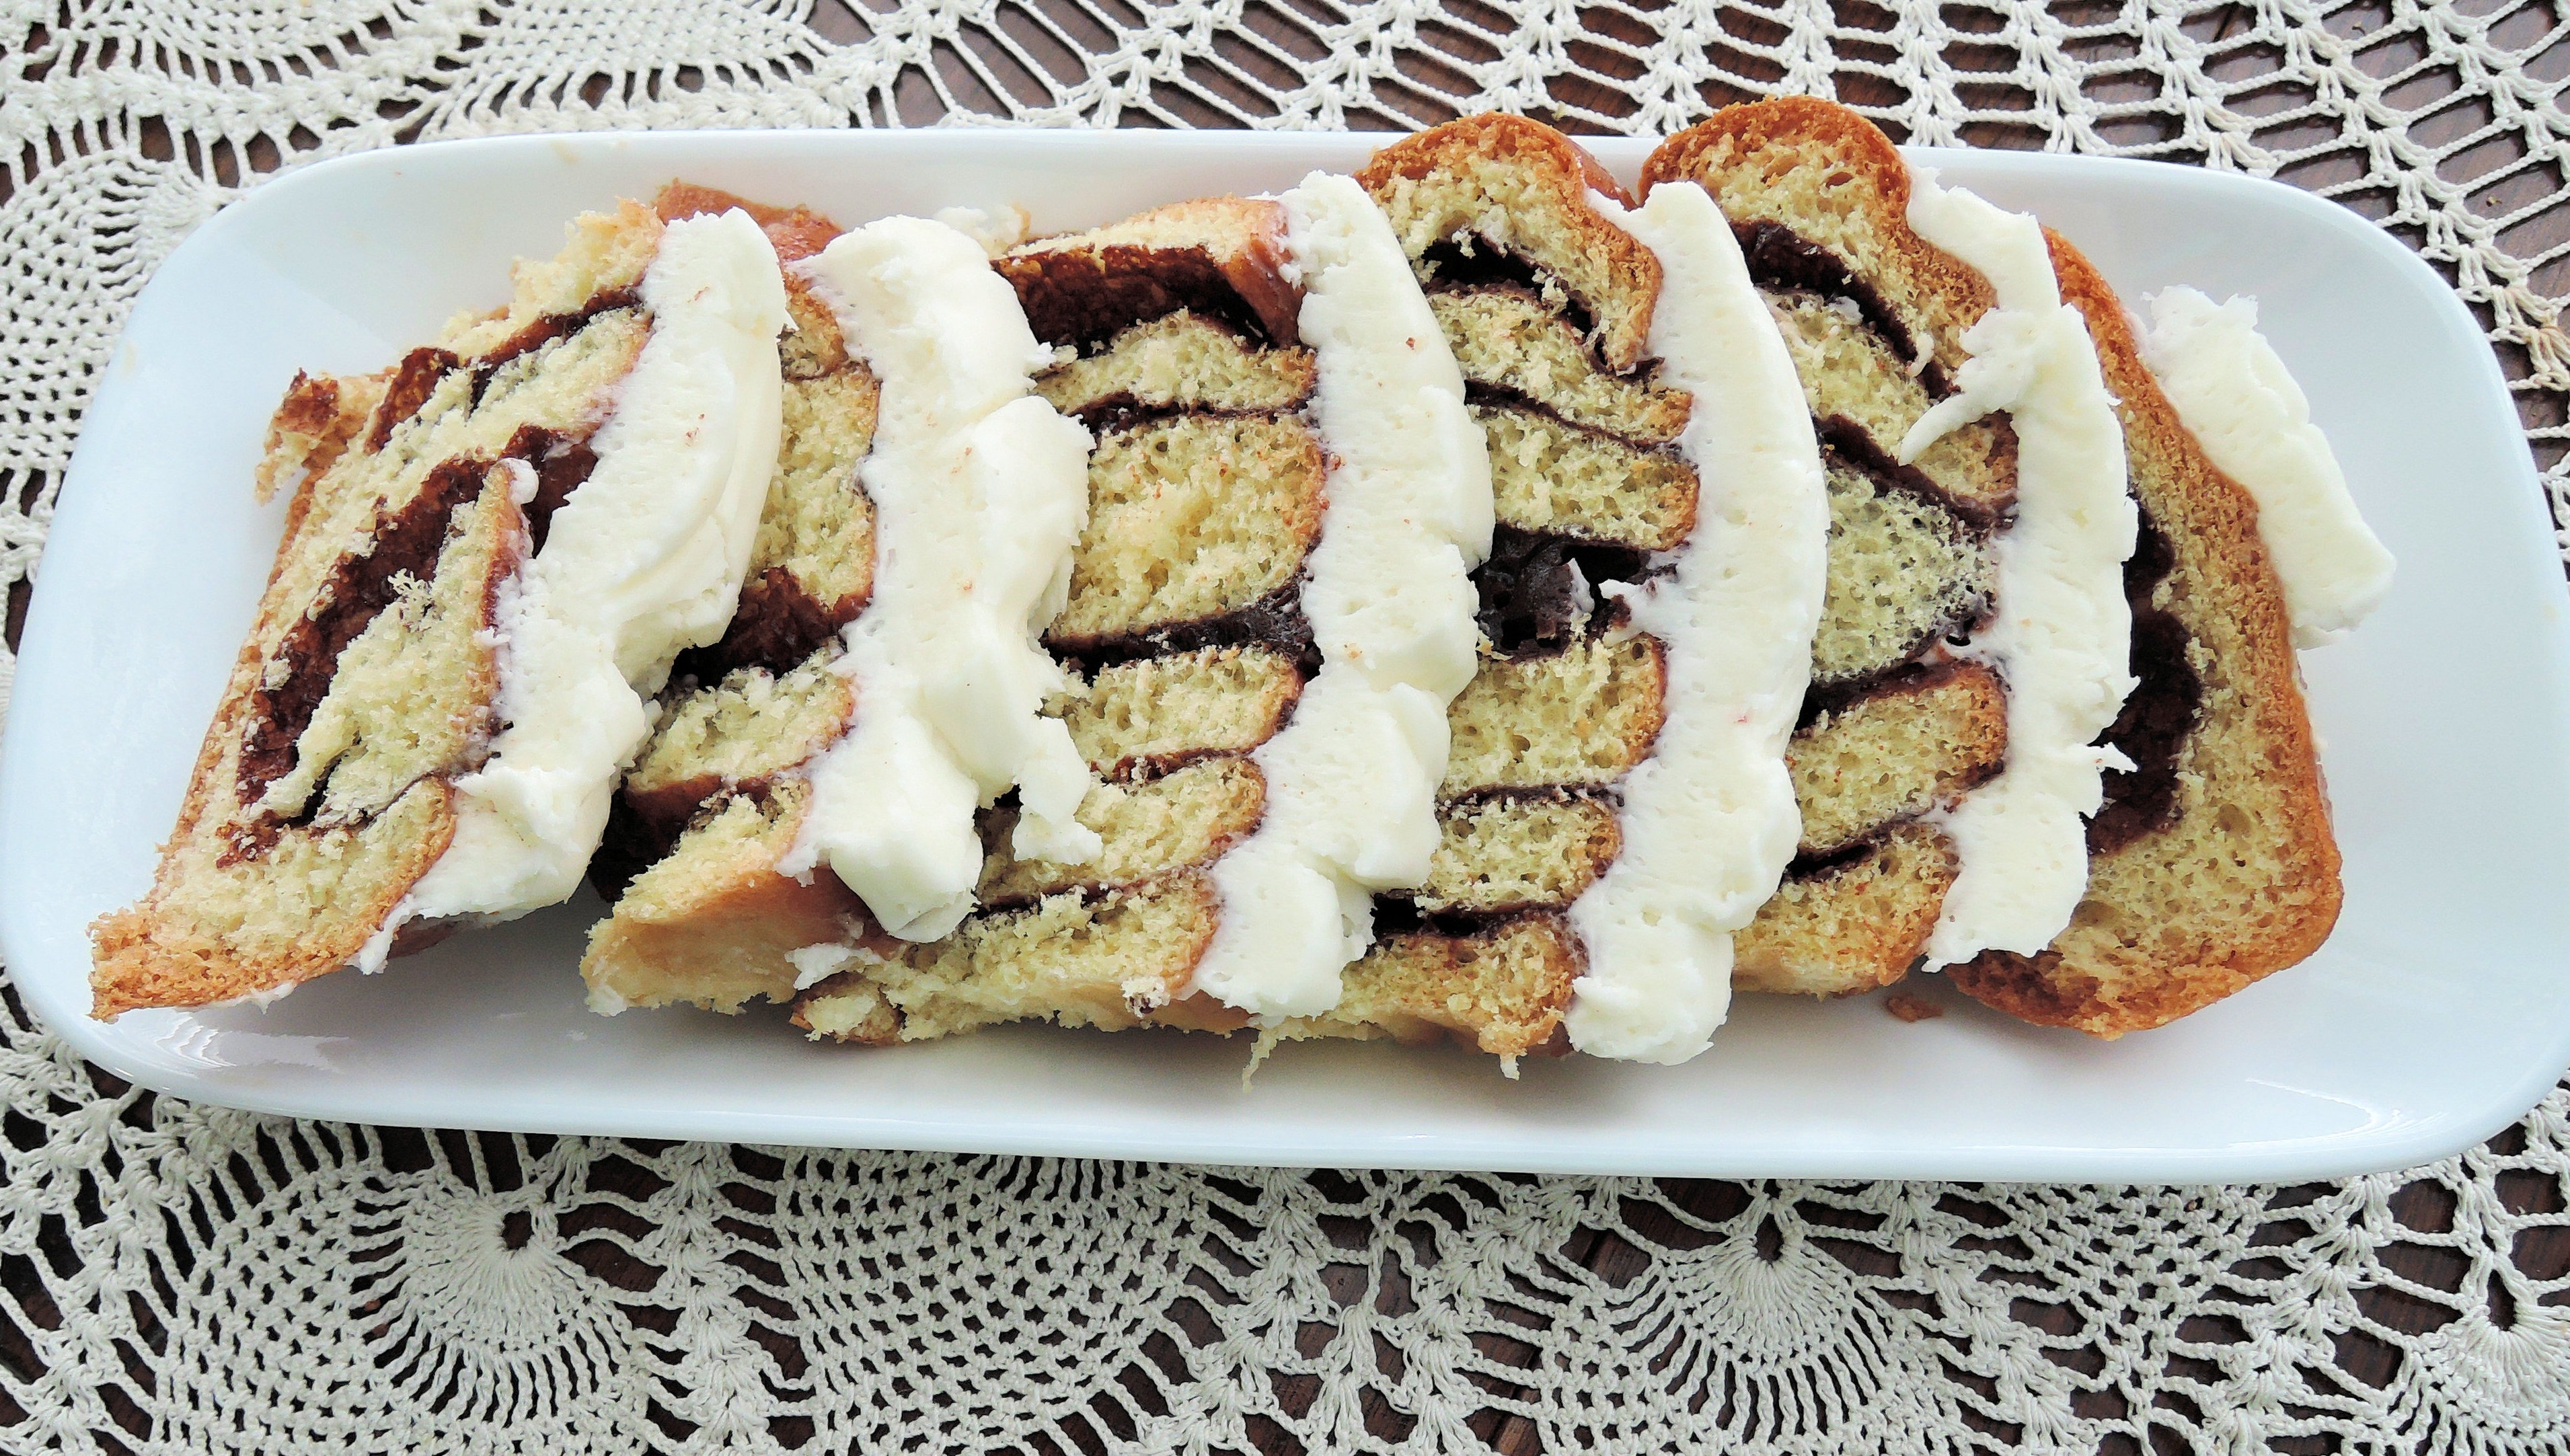
dish, meal, food, produce, breakfast, baking, dessert, cuisine, canada, baked goods, cream cheese, flavor, sweet food, fruit cake, cinnamon bread sliced